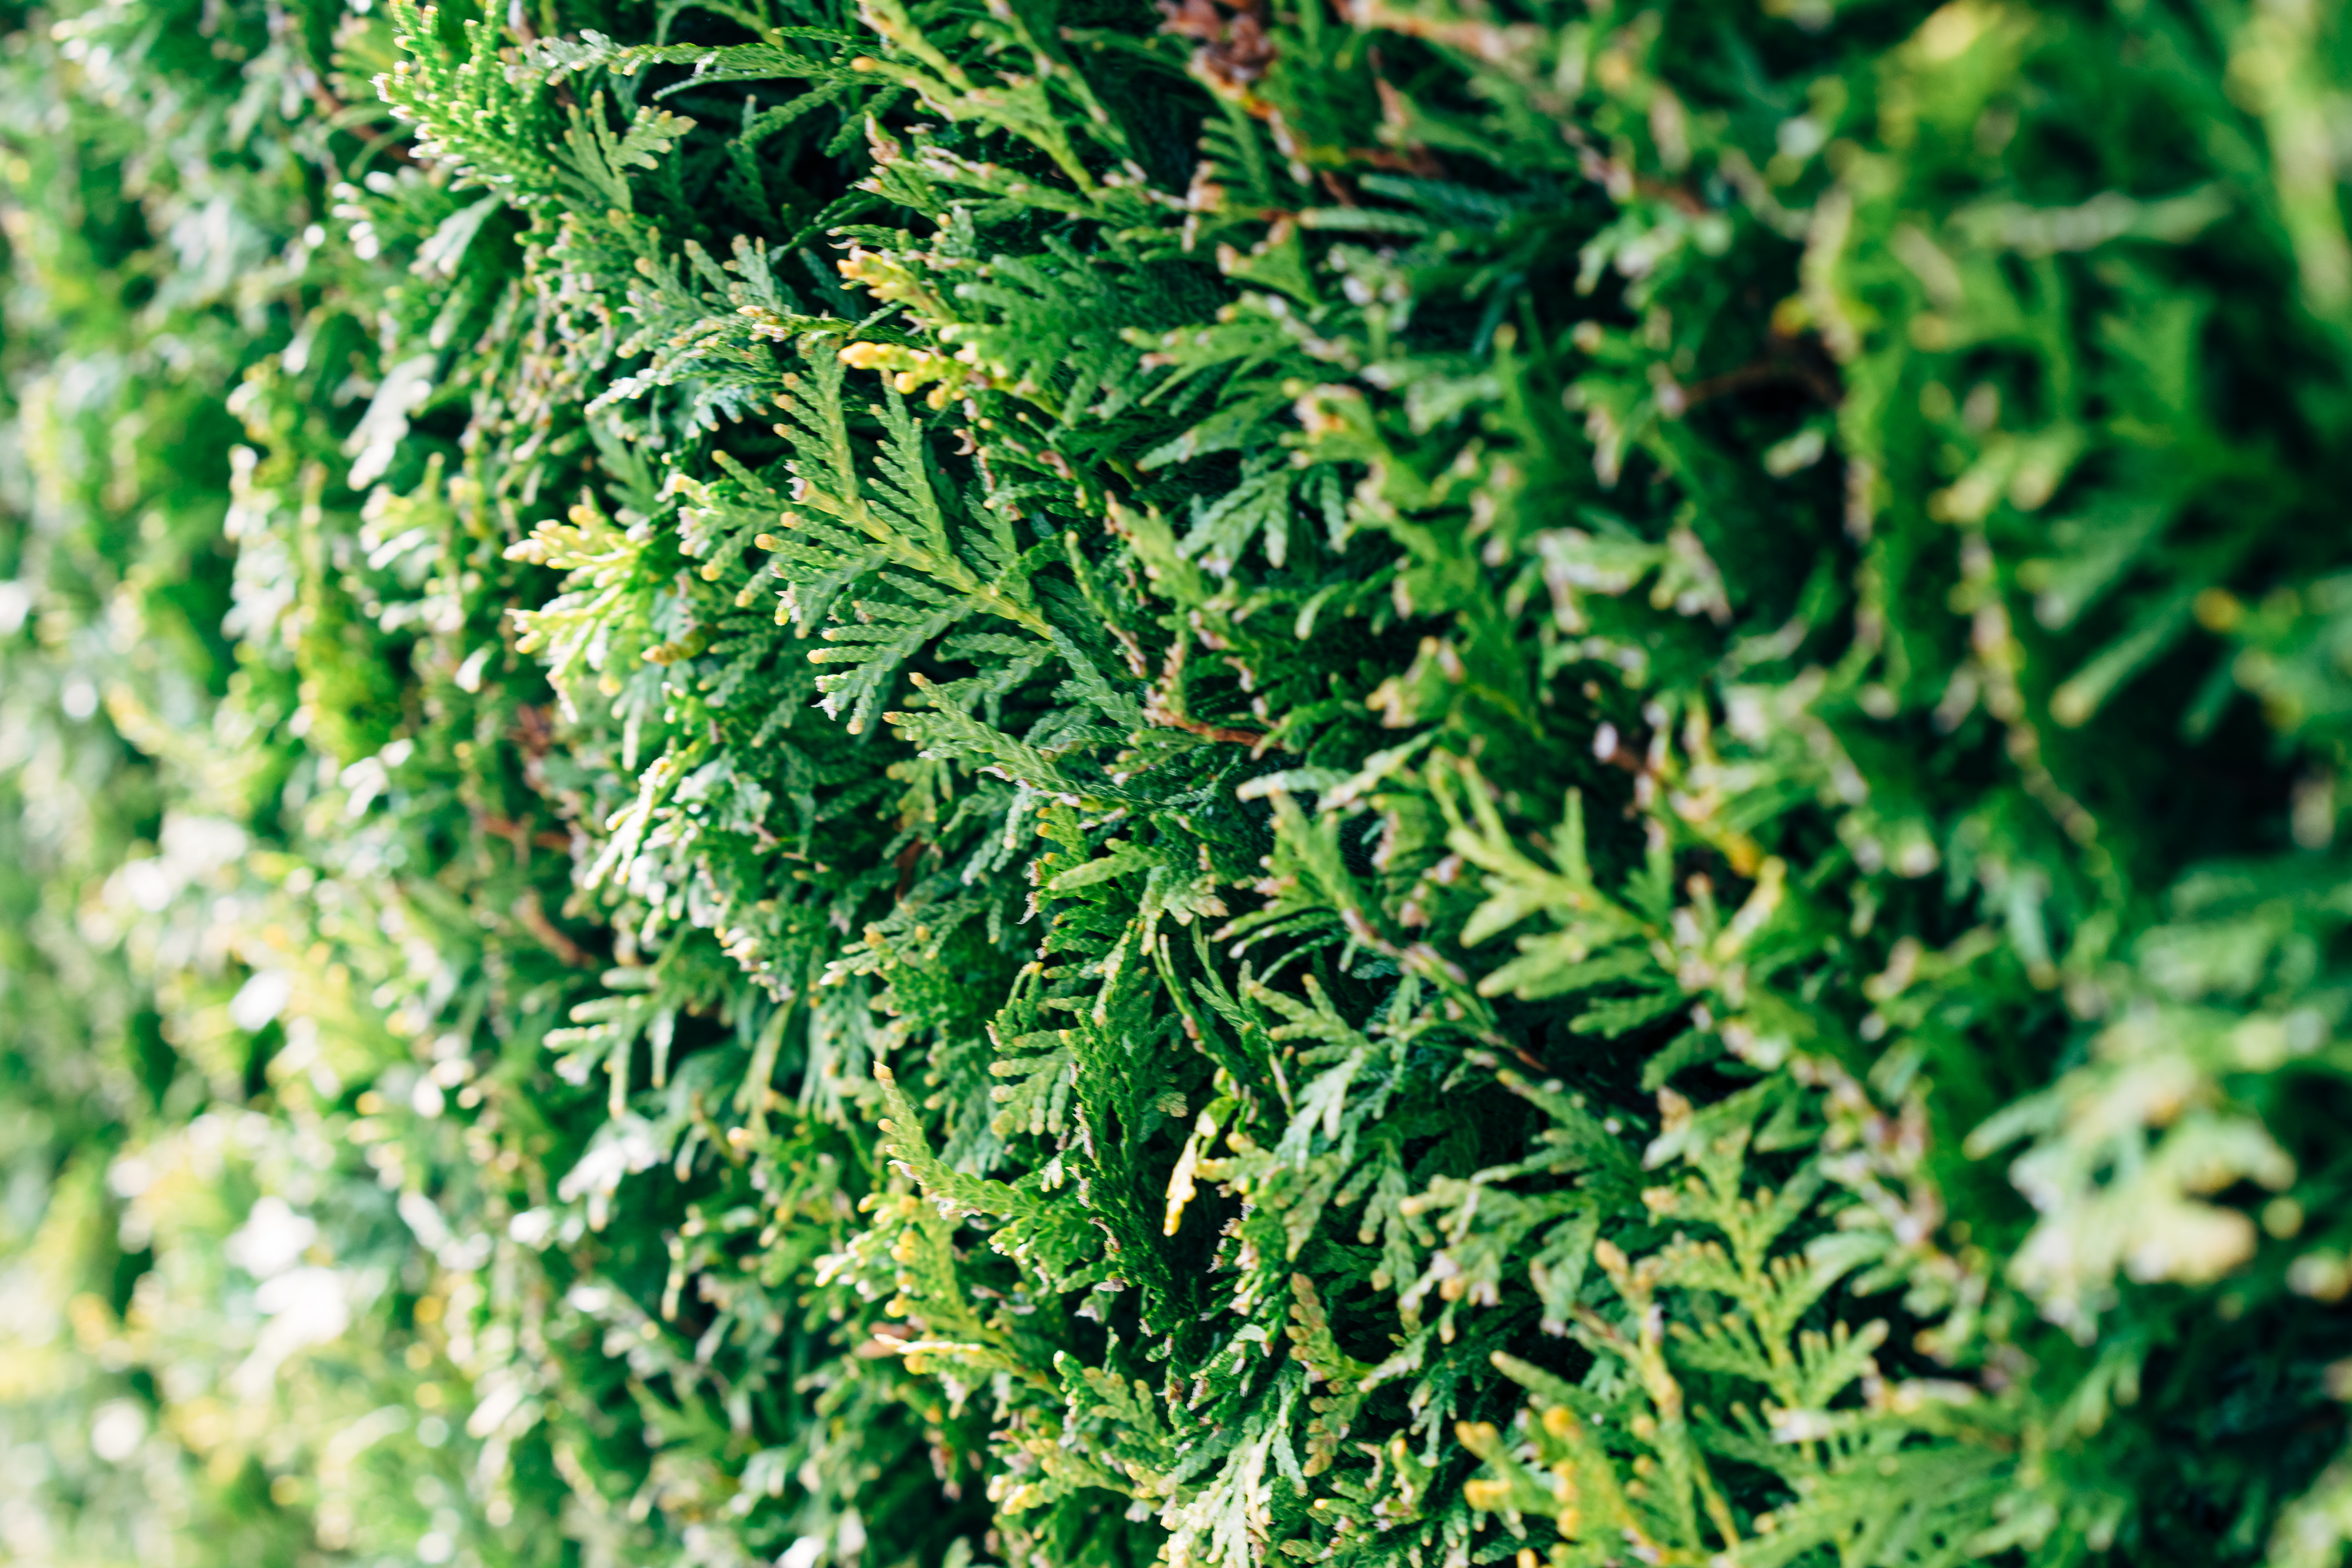
hedge, leaves, green, lush, dark, background, wallpaper, vegetation, plant, grass, leaf, thuya, terrestrial plant, tree, flower, herb, southernwood, vascular plant, groundcover, Red juniper, herbaceous plant